Kirby's Dream Land 2

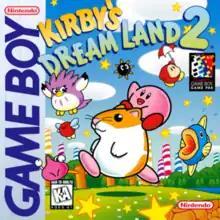
North American box art

Kirby's Dream Land 2 is a 1995 action-platform game developed by HAL Laboratory and published by Nintendo for the Game Boy handheld video game console. It was released in Japan on March 21, 1995, in North America on May 1, 1995, in Europe on July 31, 1995, and in Australia on November 22, 1995.